Whirling Peach Blossom

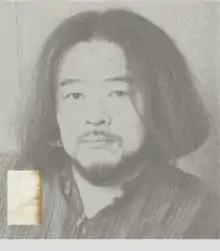
HE XUNTIAN

He Xuntian adopted RD Composition, SS Composition and Theory of Musical Dimension in his work "Whirling Peach Blossom".